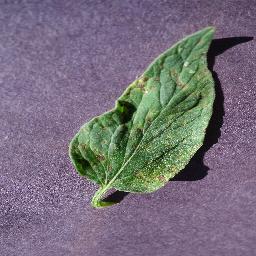
Label: Tomato___Septoria_leaf_spot